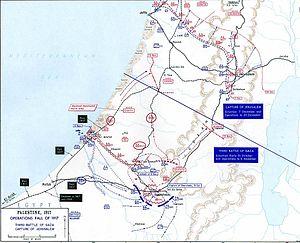
La bande de Gaza, alors partie de l'empire ottoman, fit l'objet de plusieurs batailles lors de la Première Guerre mondiale lorsque l'Egyptian Expeditionary Force des forces armées britanniques lancèrent des offensives afin d'en chasser l'armée turque.